Ohringer Building

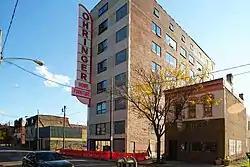

The Ohringer Building is a historic commercial building in Braddock, Pennsylvania. It was built in 1941 as the Ohringer Home Furniture Co. store, which featured seven stories of showroom space and a curved glass storefront with a large revolving display which was said to be "the largest curved glass window in the country". The furniture store remained in business until 1964, after which the building was used as offices. As of 2020, the building is being renovated and is intended to house low-cost residence and studio space for artists. It was listed on the National Register of Historic Places in 2020.